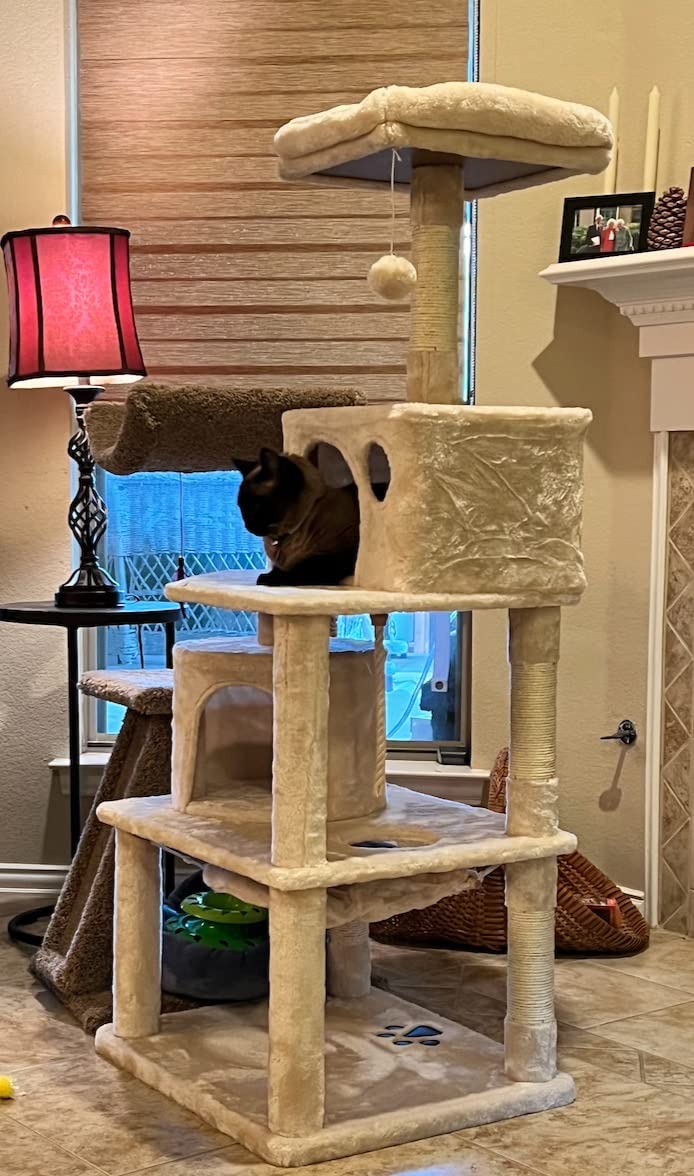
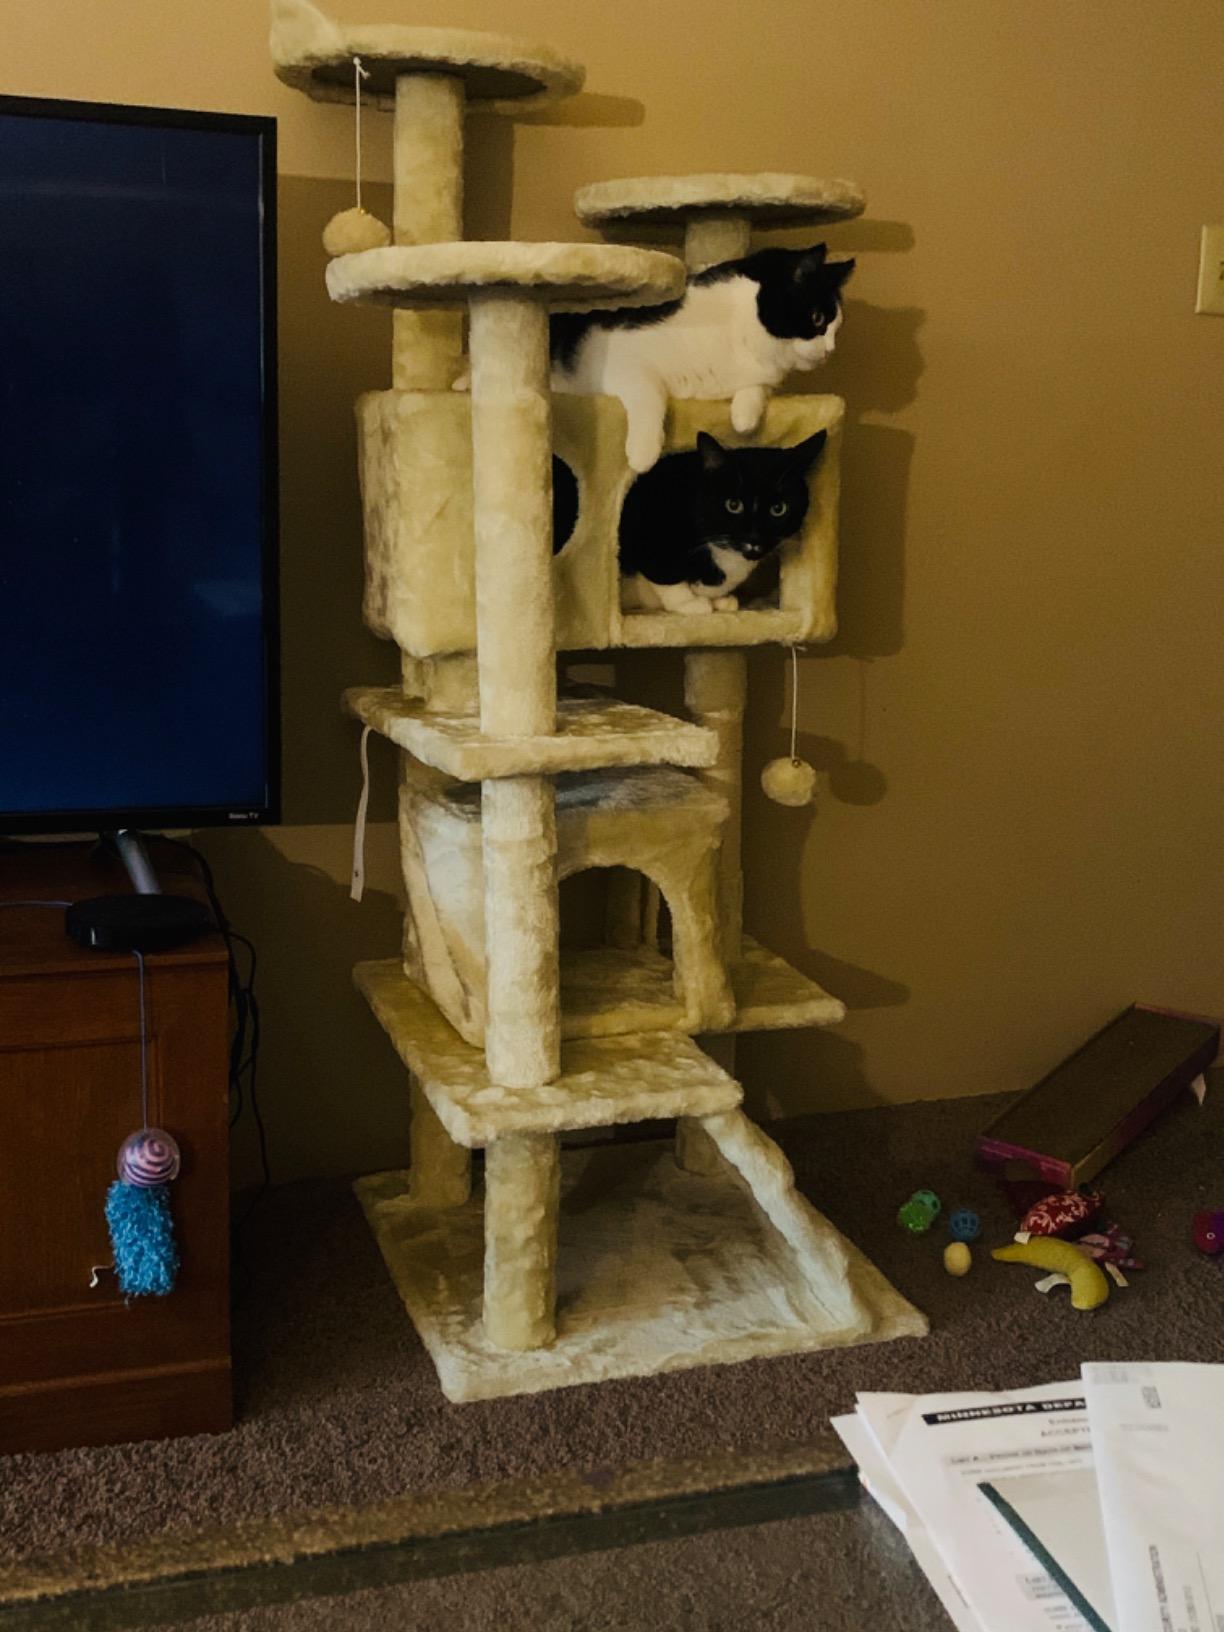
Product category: items_cat tree
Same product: no